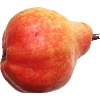
Label: red_pear